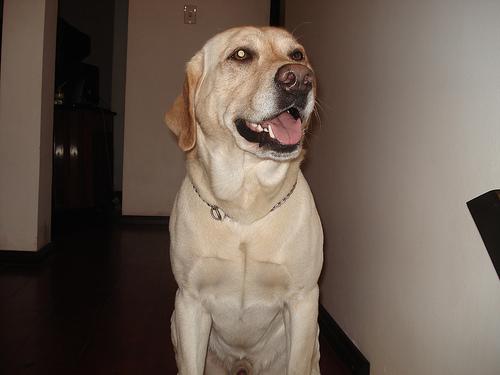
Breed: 3580-n000122-Labrador_retriever